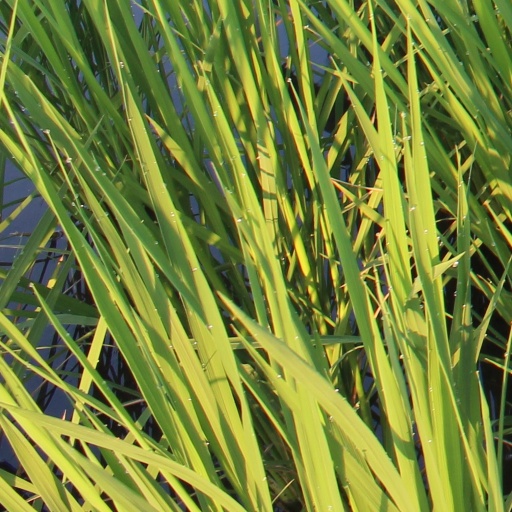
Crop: rice